Odd Roger Enoksen

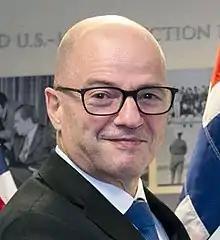
Enoksen in 2021.

Odd Roger Enoksen (born 25 September 1954 in Å, Andøy) is a Norwegian politician representing the Norwegian Centre Party. He served as minister of defence from 2021 to 2022. He was also leader of the Centre Party from 1999 to 2003. Further, he served as minister of local government and deputy to the prime minister from 1999 to 2000, and minister of petroleum and energy from 2005 to 2007.